2016 Invictus Games

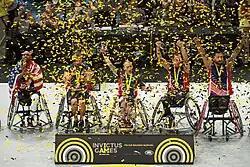

In order to bring Invictus Games to the USA, Military Adaptive Sports Inc. (MASI) was created, and worked to build on the success of the Invictus Games 2014 held in London.